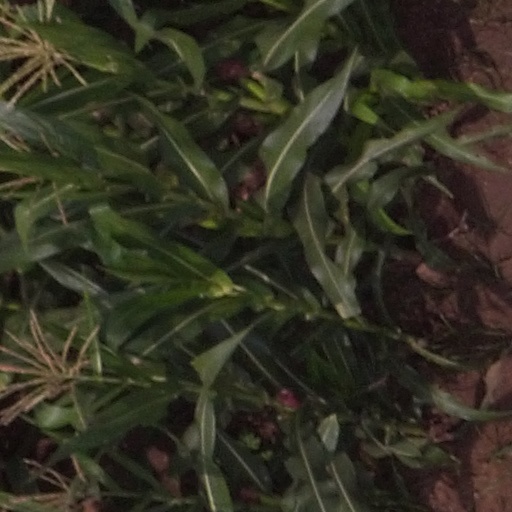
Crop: maize; corn